Gare du Sud

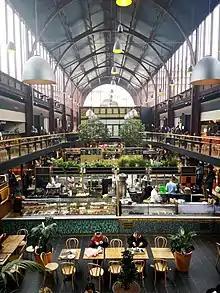
Interior of the Gare du Sud food court, 2019

Following the failure of the 2000 demolition project, the town asked architect Pierre-Louis Faloci to create a new design which would preserve the entire passenger building as well as the metal train shed. His design proposed the erection above the station of a vast porch roof, a "shade", to be covered with 2000 square meters of electricity producing solar panels. The proposal also included the construction of a media library and sports complex, as well as the rehabilitation of the School of Fine Arts, and creation of a 1300-space parking lot. The design was approved by the Ministry of Culture on 12 May 2005.